Dryden Regional Airport

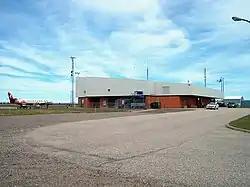
Dryden Regional Airport

Dryden Regional Airport is located northeast of Dryden, Ontario, Canada.